Josef Groll

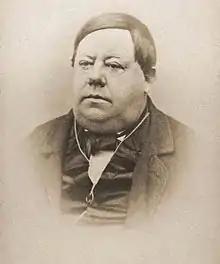
Josef Groll

Josef Groll (21 August 1813 – 22 November 1887) was a German brewer, best known for being the first brewer of Pilsner beer. He is sometimes called "the Father of the Pilsner". The world's first-ever pale lager, Pilsner Urquell was highly successful, and served as the inspiration for more than two-thirds of the beer produced in the world today.